Abby Ringquist

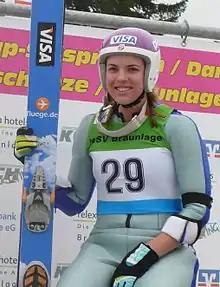
Ringquist in 2011

Abby Ringquist ( Hughes; born June 21, 1989) is an American former ski jumper who competed from 2004 to 2018.